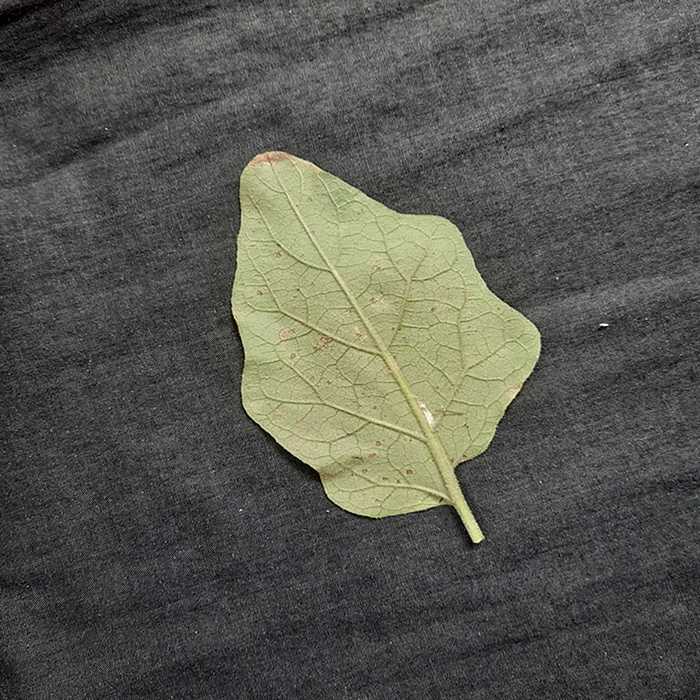
Plant: Eggplant
Label: Eggplant Cercopora leaf spot